Alexander the Great in Islamic tradition

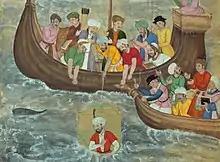
Detail of a 16th-century Islamic painting depicting Alexander being lowered in a glass submersible

The "Alexander Romance" also had an important influence on Arabic wisdom literature. In "Secretum Secretorum" ("Secret of Secrets", in Arabic "Kitab sirr al-asrar"), an encyclopedic Arabic treatise on a wide range of topics such as statecraft, ethics, physiognomy, alchemy, astrology, magic and medicine, Alexander appears as a speaker and subject of wise sayings and as a correspondent with figures such as Aristotle. The origins of the treatise are uncertain. No Greek original exists, though there are claims in the Arabic treatise that it was translated from the Greek into Syriac and from Syriac into Arabic by a well-known 9th century translator, Yahya ibn al-Bitriq (?–815 AD). It appears, however, that the treatise was actually composed originally in Arabic.